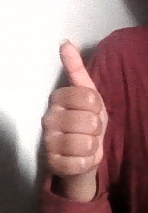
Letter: aleff